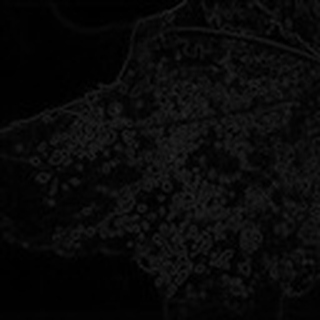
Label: cotton_aphids